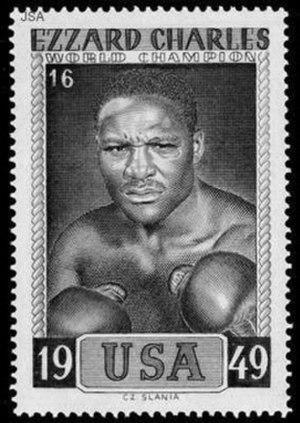
Ezzard Charles est un boxeur américain né le 7 juillet 1921 à Lawrenceville, Géorgie, et mort le 28 mai 1975 à Chicago.